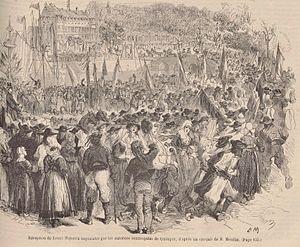
Réception de leurs Majestés impériales par le Conseil municipal de Quimper en août 1858
Quimper /kɛ̃pɛʁ/ est une commune française de la région Bretagne située dans le nord-ouest de la France. La ville est le chef-lieu du département du Finistère, le siège du conseil départemental, ainsi que des deux cantons qui la composent. Elle est également la capitale traditionnelle de la Cornouaille, du Pays Glazik et du Pays de Cornouaille qui compte 331 300 habitants en 2009, le siège de l'intercommunalité de Quimper Bretagne Occidentale qui compte 100 187 habitants en 2014, le siège de l'arrondissement de Quimper et enfin le siège du diocèse de Quimper et Léon. Ses habitants sont appelés les Quimpérois.
Le site était de nature à attirer très tôt une population: en effet, outre la confluence de deux cours d'eau importants localement, l'Odet et le Steïr, la ville se trouve au fond d'une ria, ou aber, et à la hauteur d'un gué.